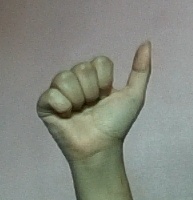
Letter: dhad